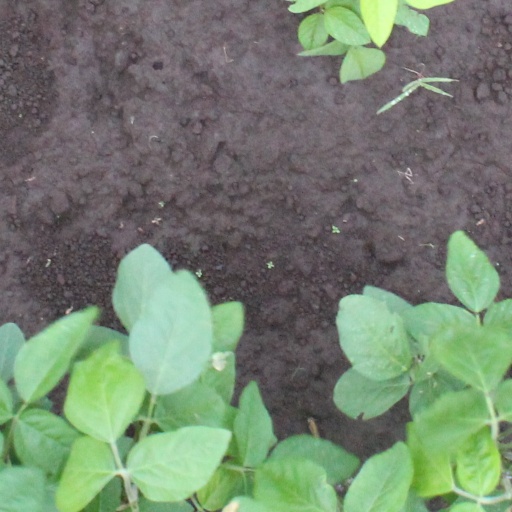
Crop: soybean